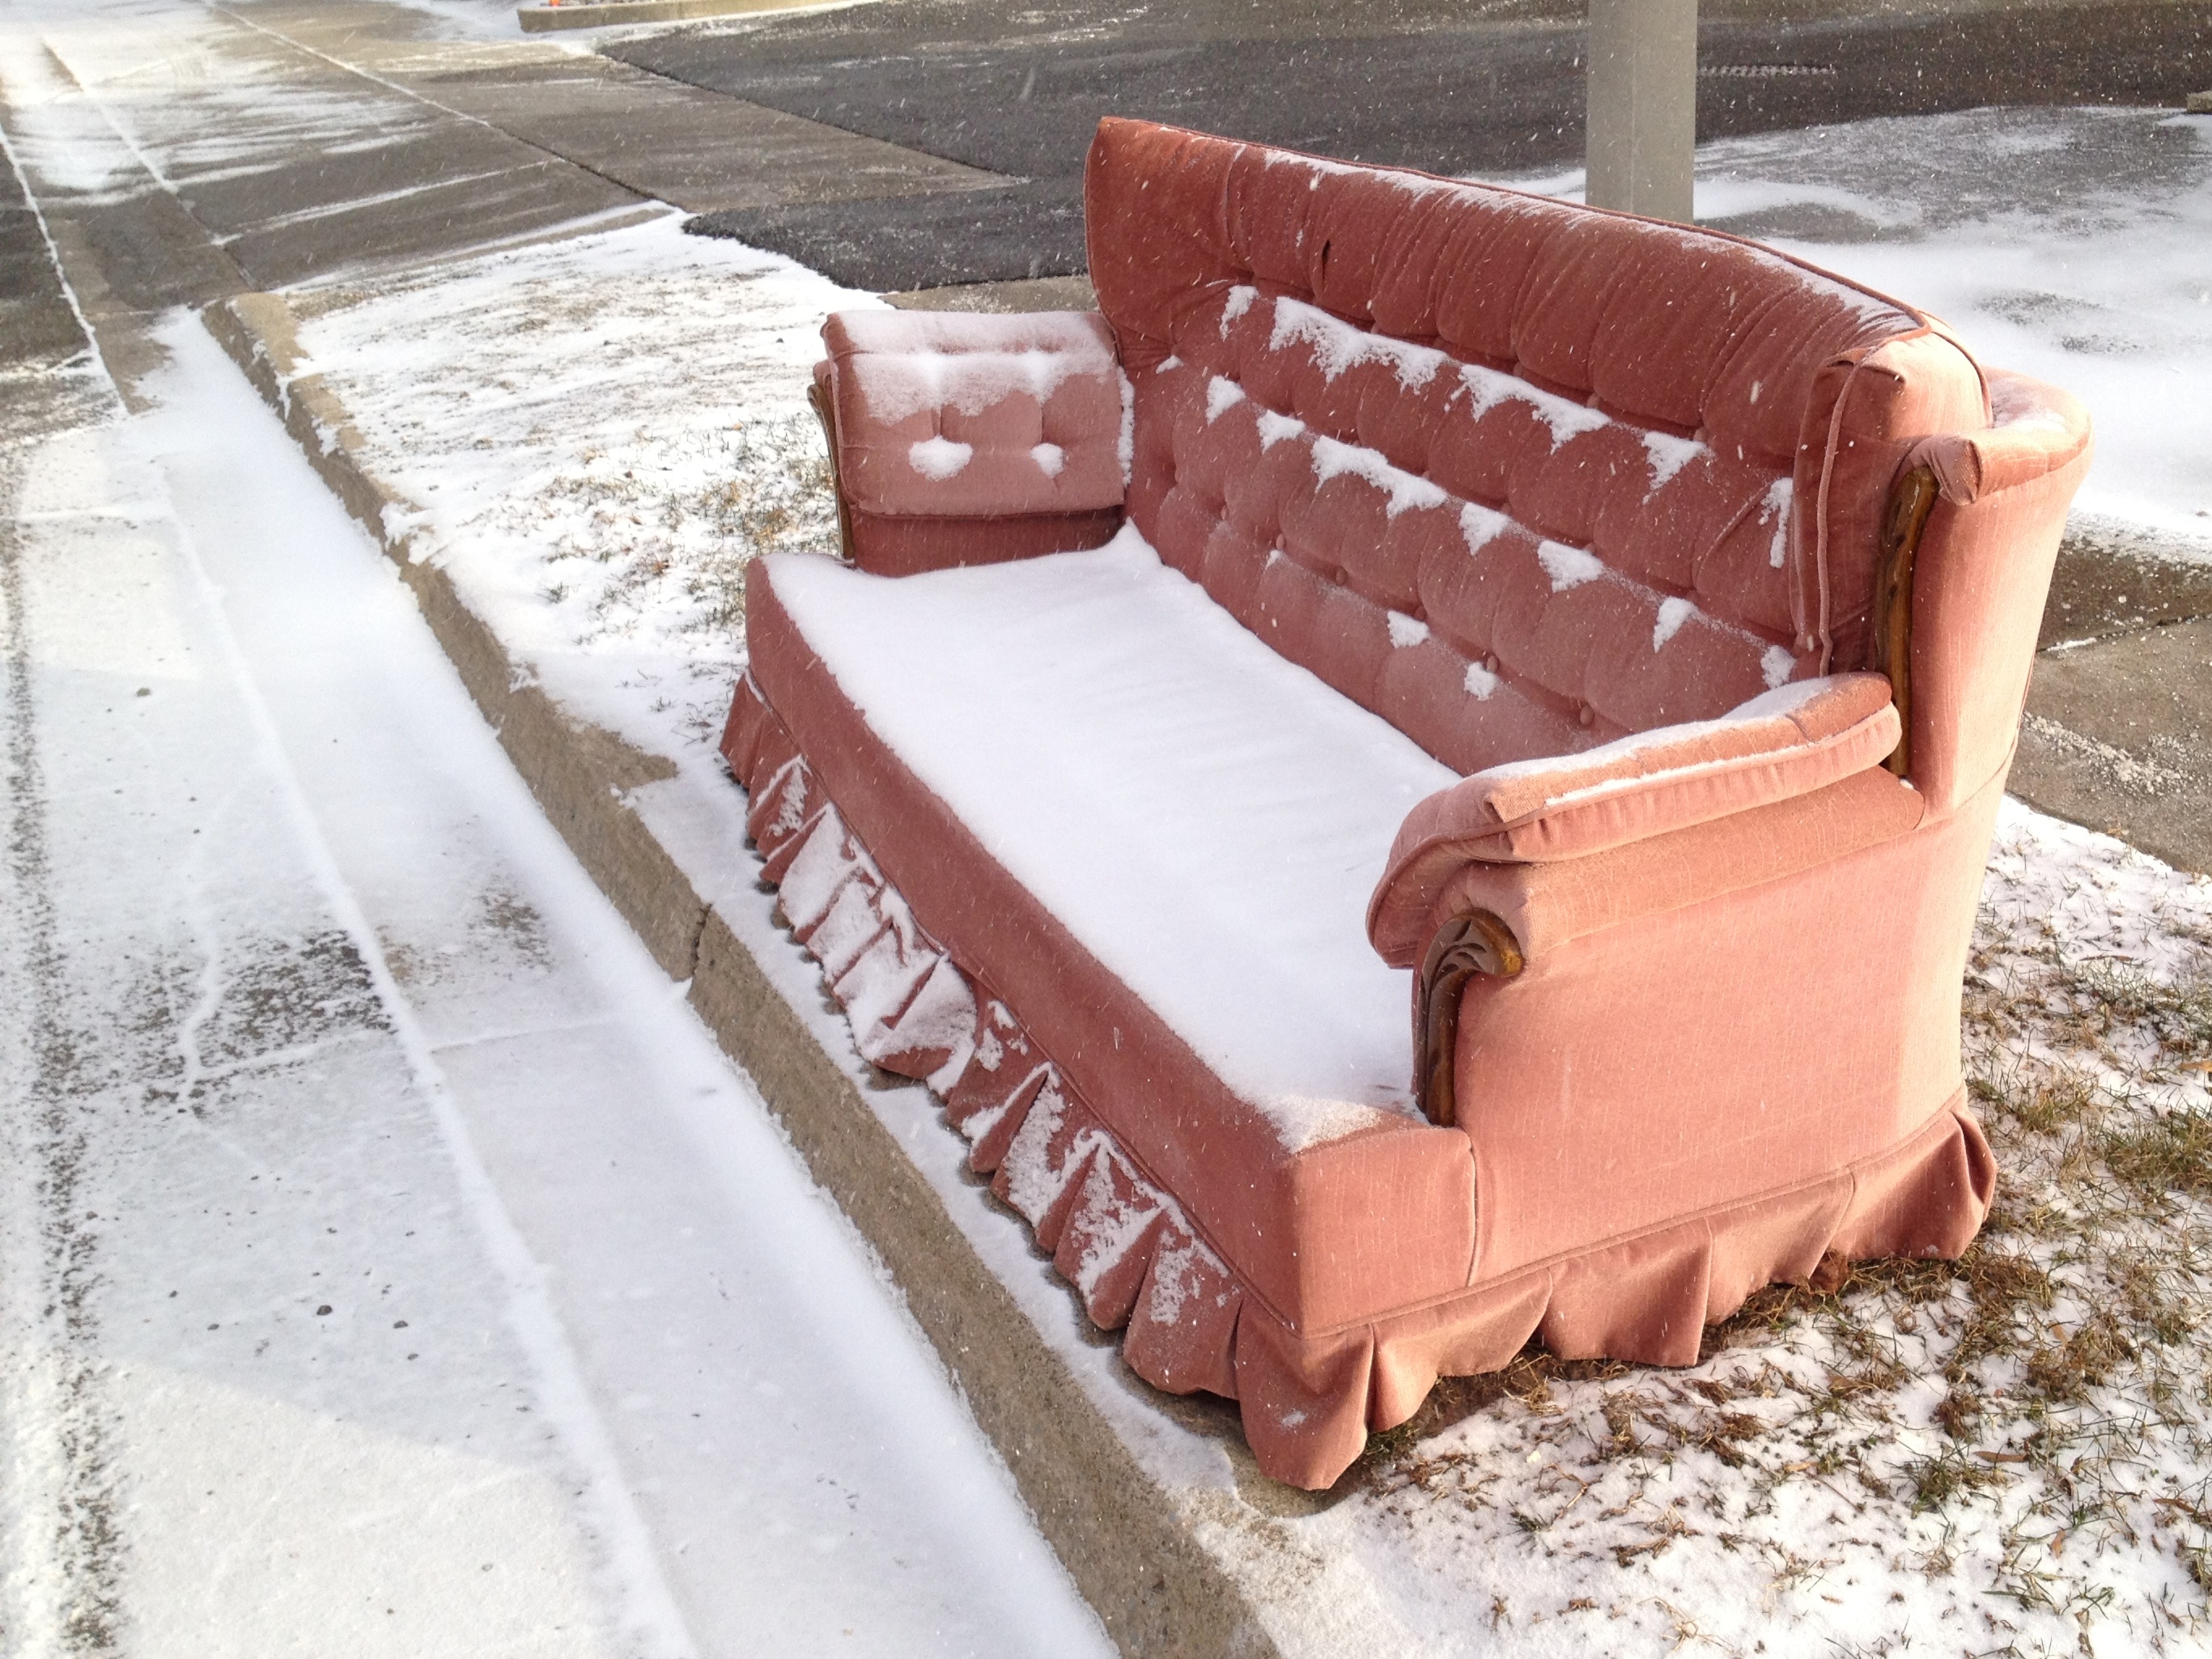
furniture, couch, bed